Cellemetry Data Services

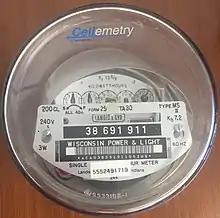
Cellemetry Enabled Power Meter

For an outbound message, the Cellemetry server would receive a message from an application or service provider, and then send a 'ring' signal to the device as if it was ringing a normal cellular telephone.